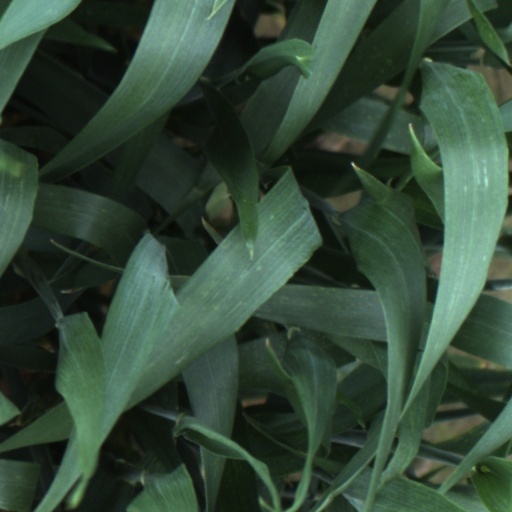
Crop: wheat